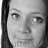
Emotion: neutral